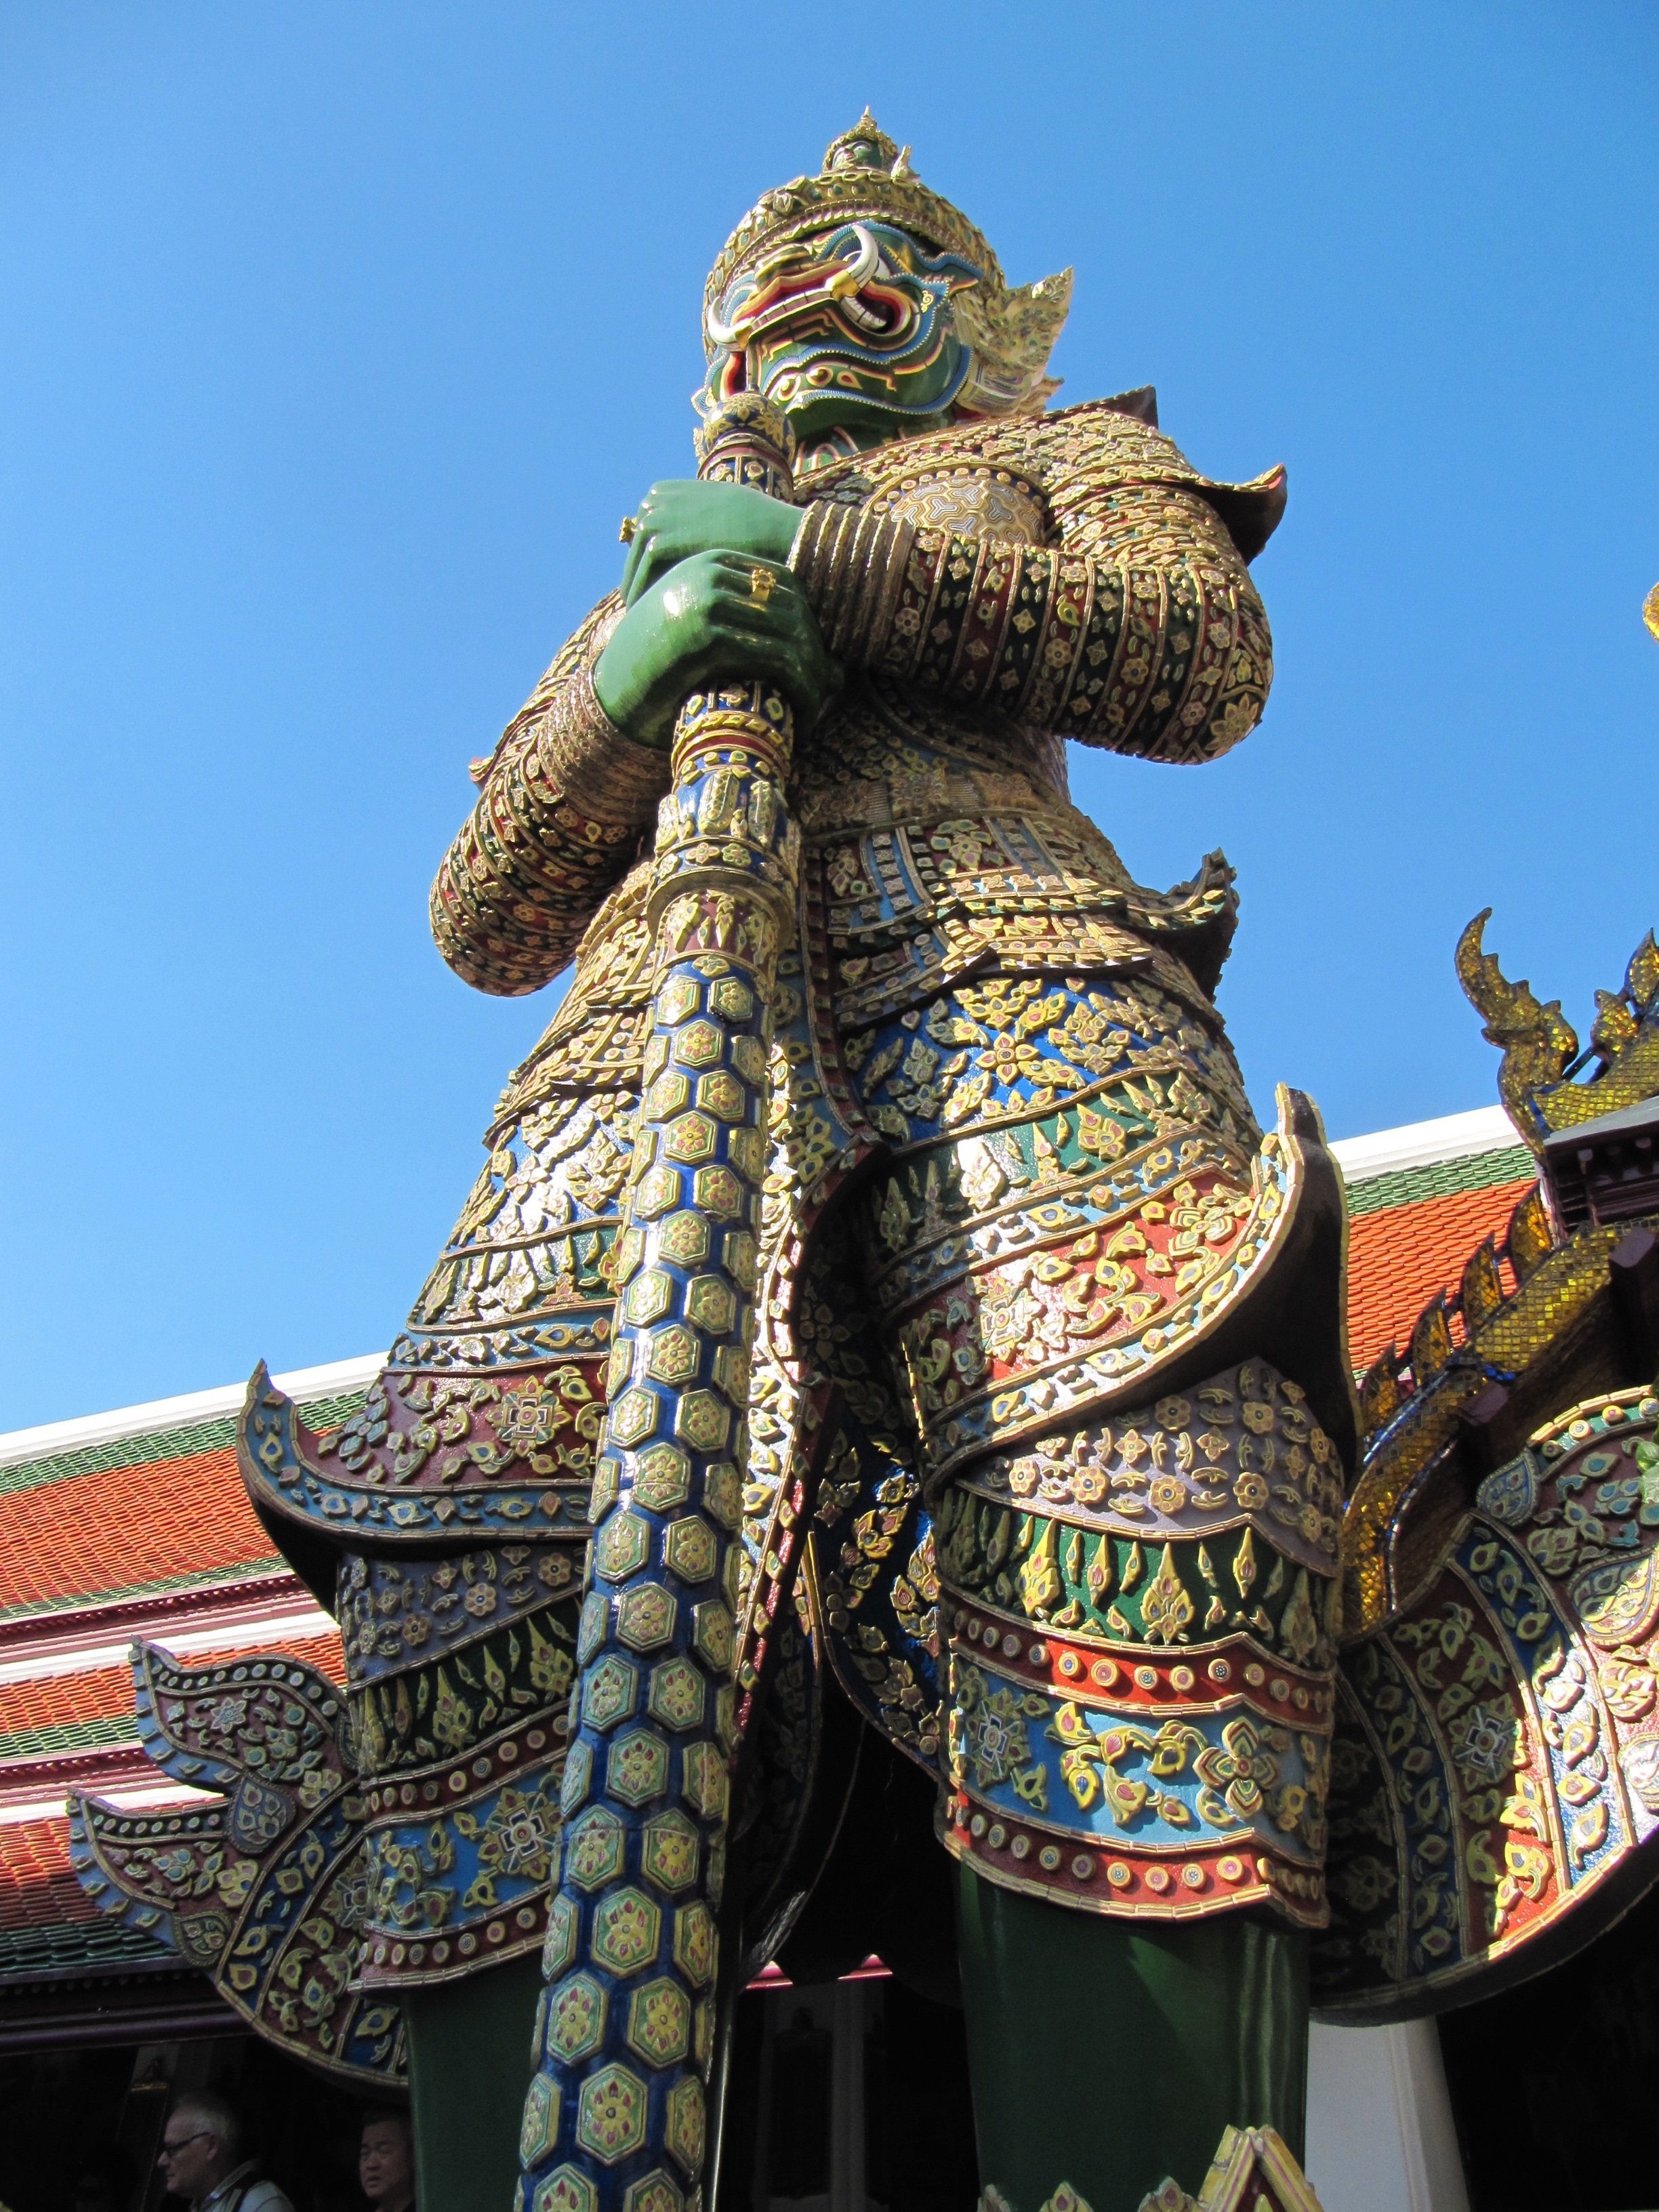
architecture, old, monument, travel, statue, decoration, symbol, peace, buddhist, buddhism, landmark, tourism, place of worship, thailand, sculpture, religious, art, gold, temple, buddha, worship, bangkok, thai, traditional, wat, hindu temple